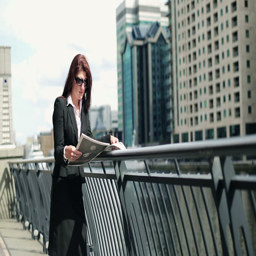
young businesswoman reading newspaper in the city